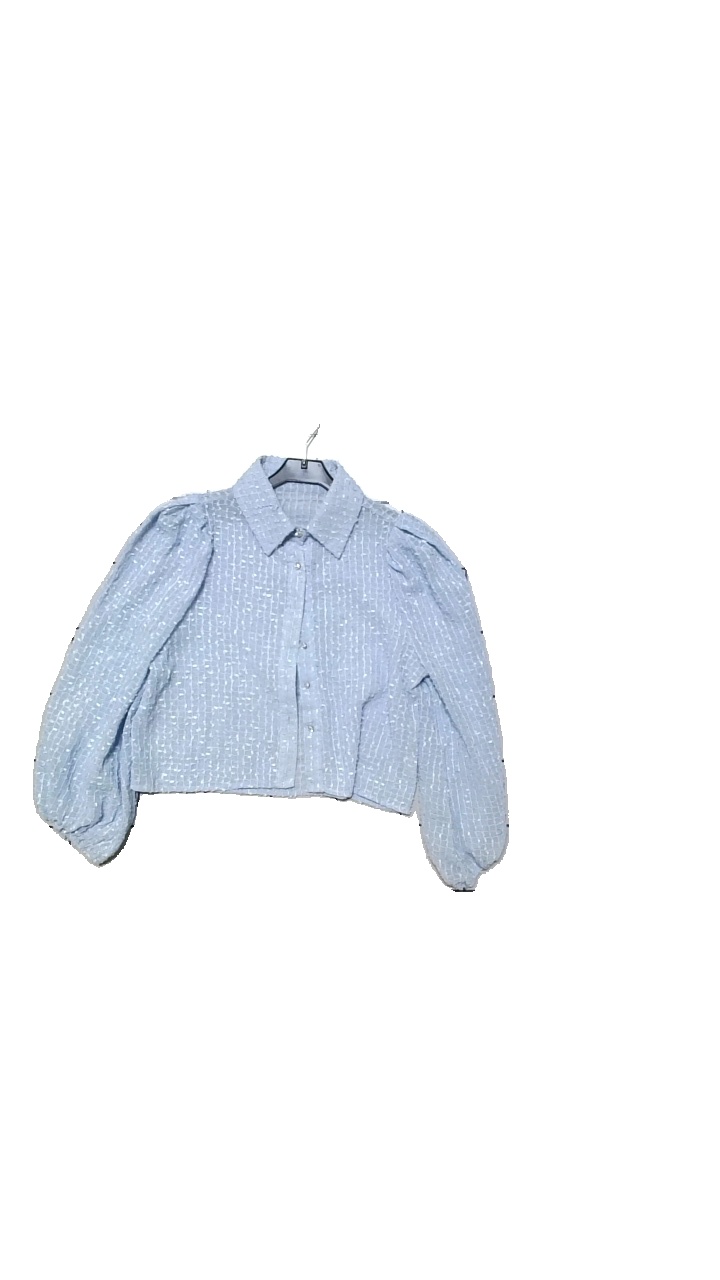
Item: Blouse (Ladies)
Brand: Ws2
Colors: Blue
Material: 100% polyester
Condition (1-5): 5
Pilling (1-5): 5
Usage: Reuse
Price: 100-150